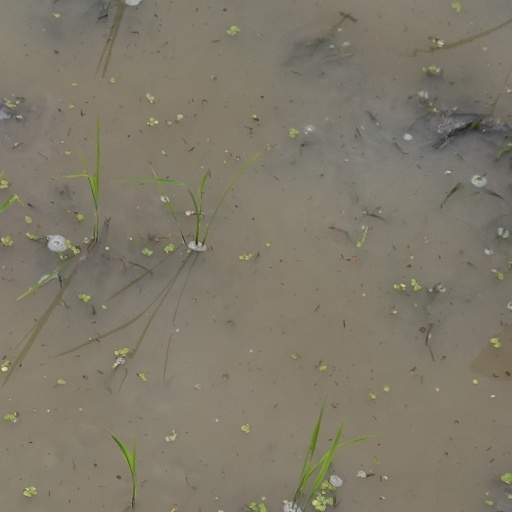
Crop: rice